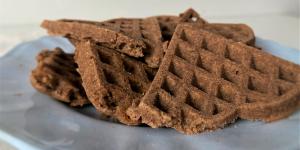
gofres de avena